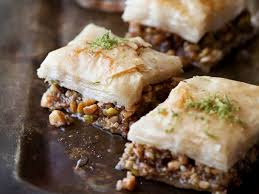
Yemek: baklava